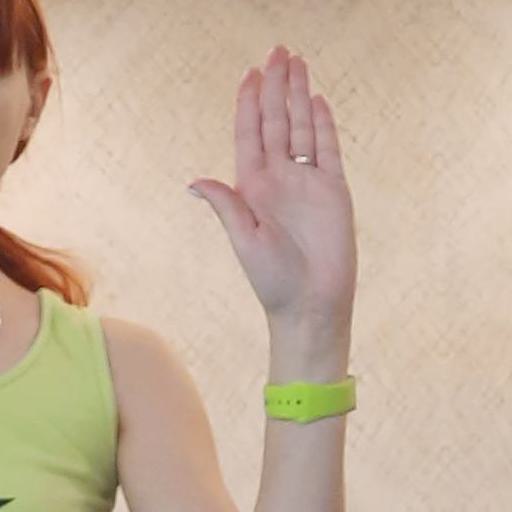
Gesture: stop